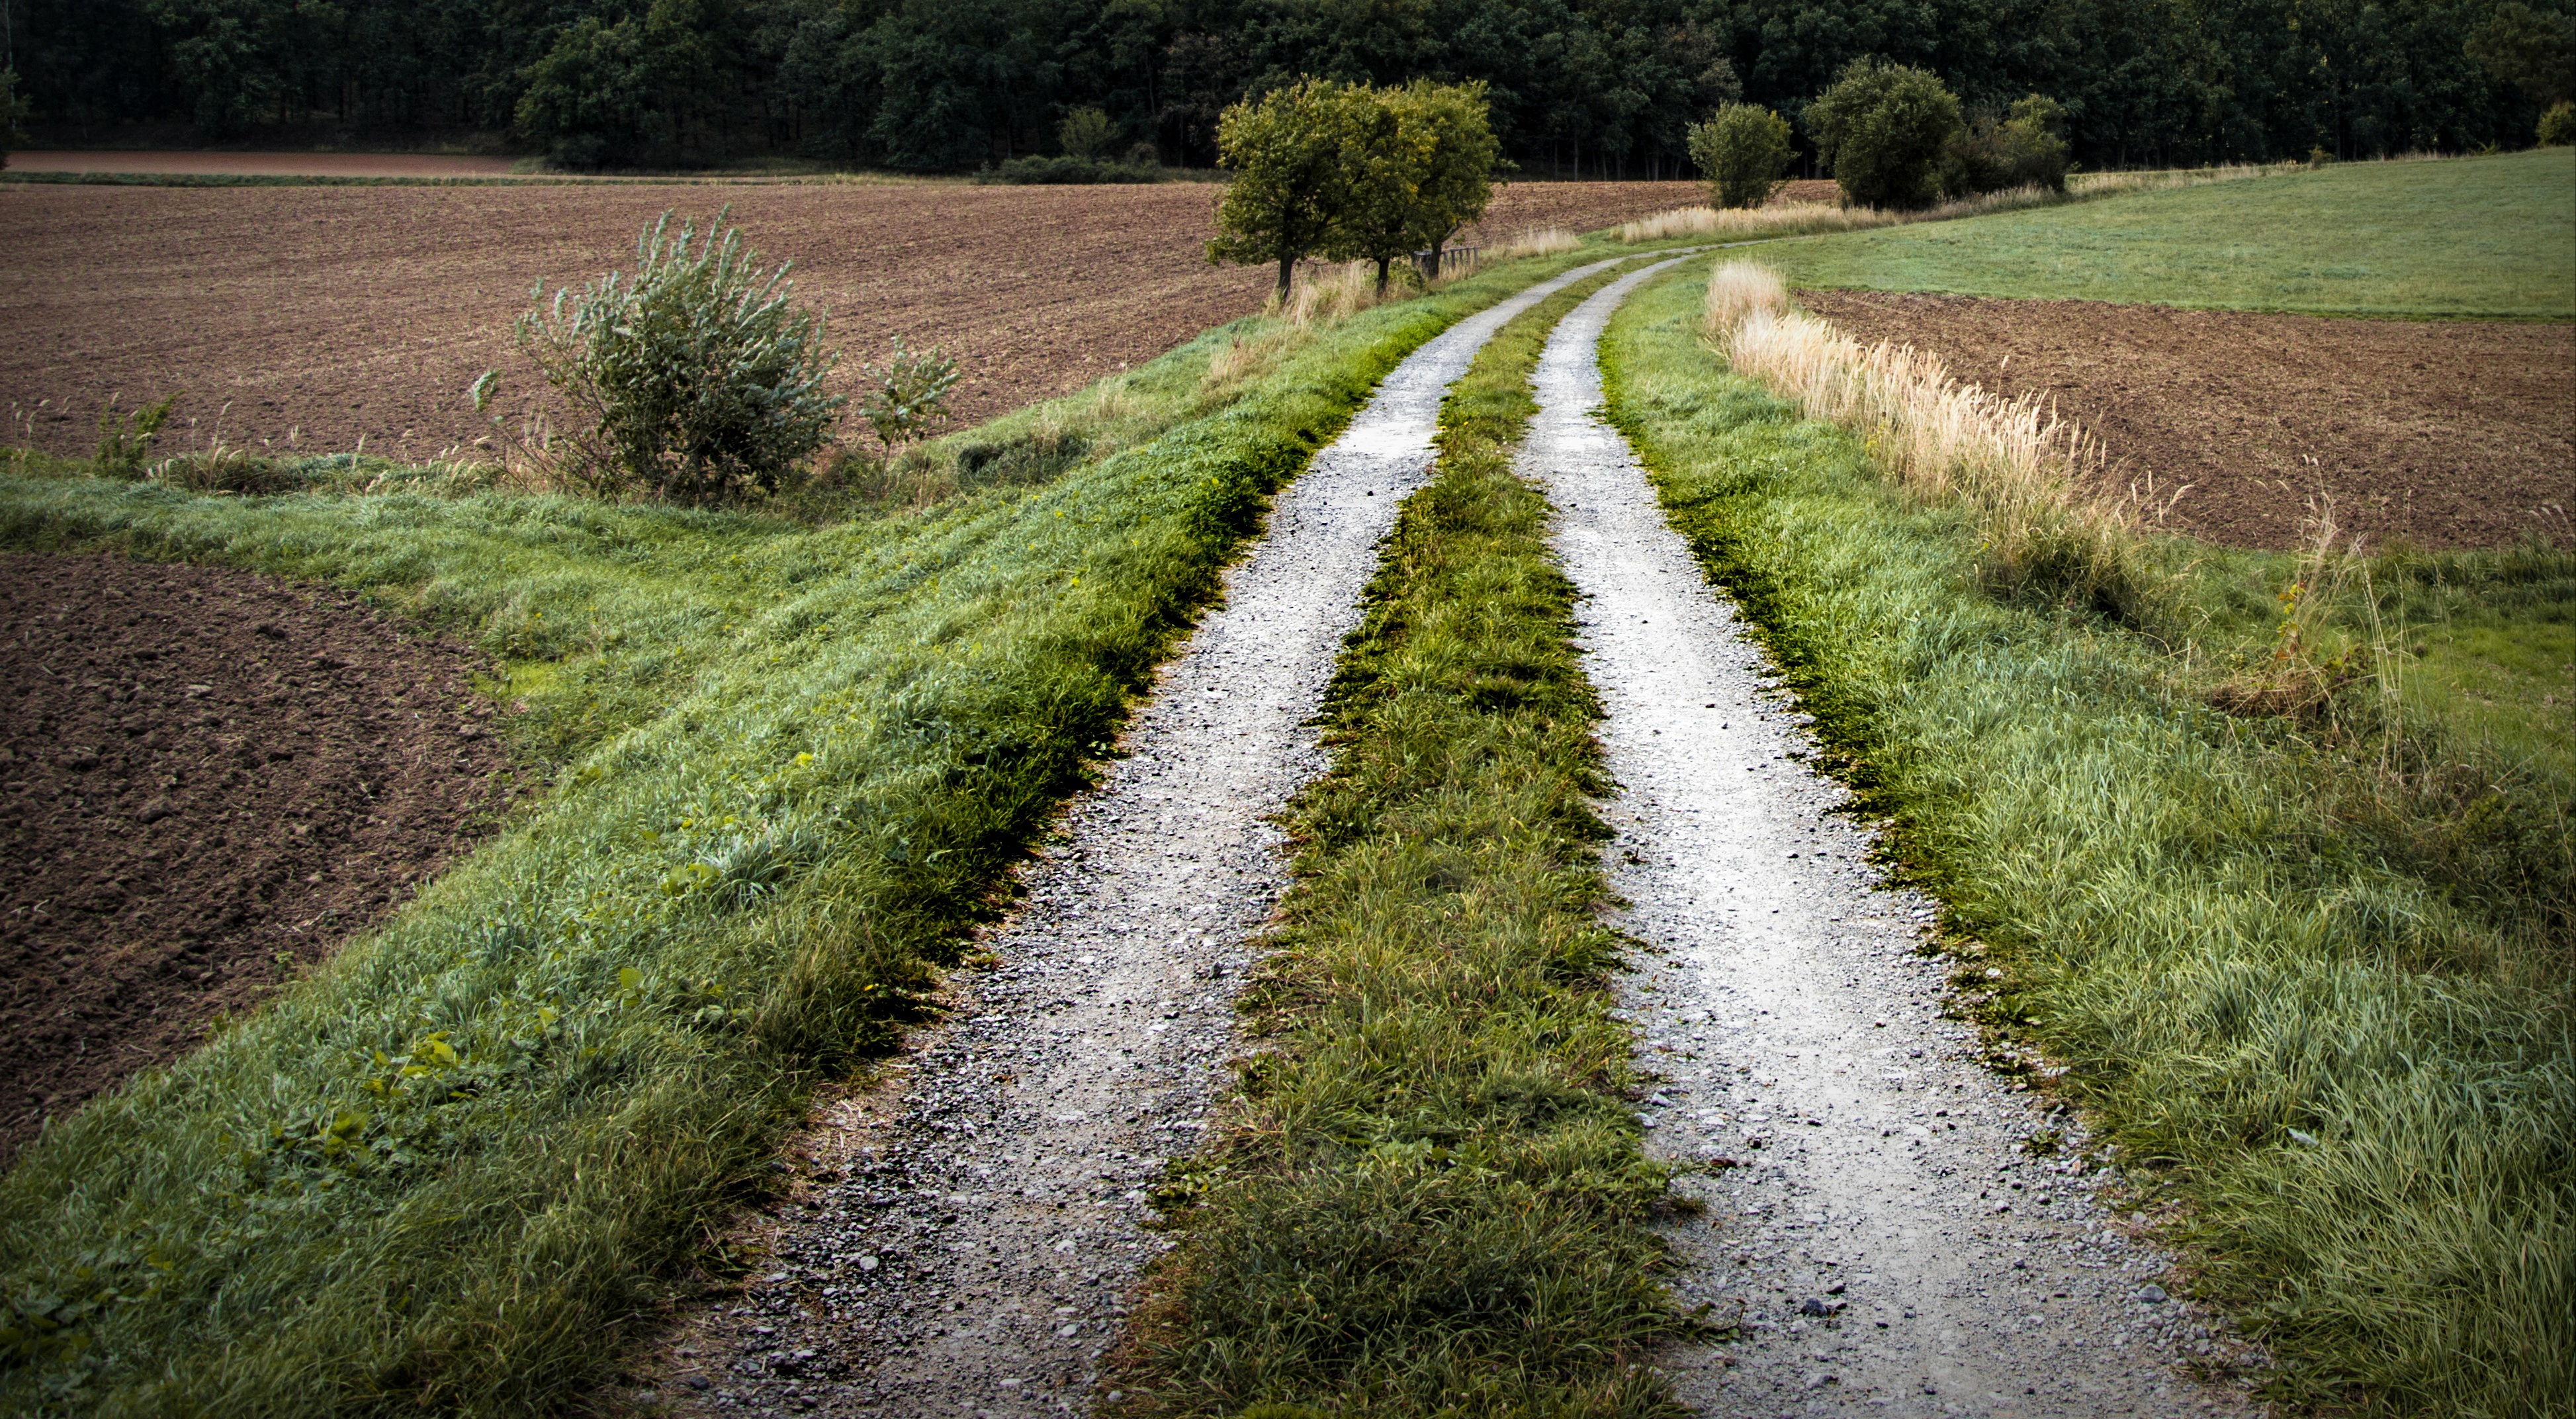
landscape, tree, path, grass, field, farm, lawn, meadow, flower, walkway, green, autumn, scenery, soil, agriculture, garden, waterway, shrub, plantation, clay, woodland, rural area, road surface, field trip, grass family